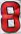
Number: 8